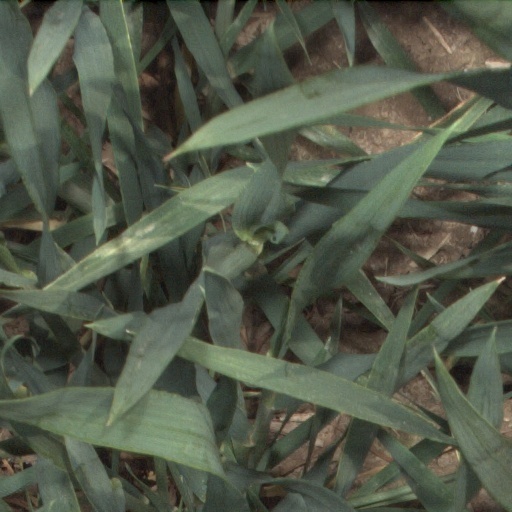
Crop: wheat